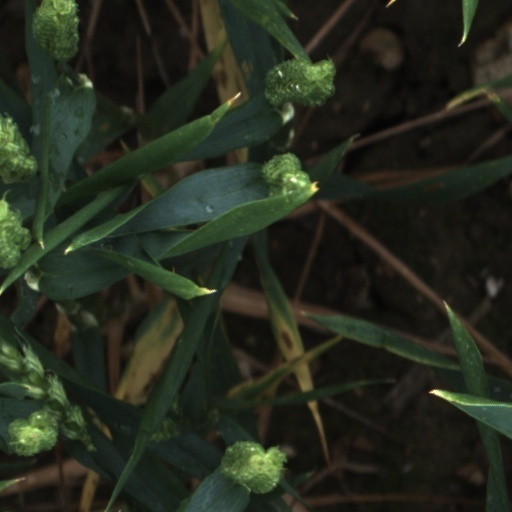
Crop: wheat